Nitkie

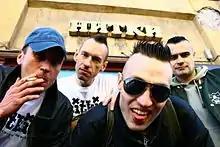
Nitkie (Saint-Petersburg stuff)

Nitkie is a psychobilly band from Republic of Belarus, now based in Saint-Petersburg, Russia. The band is first and only psychobilly band in Republic of Belarus, and it is one of the most known psychobilly bands of the post-Soviet space.